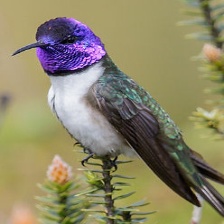
Species: ECUADORIAN HILLSTAR
Scientific name: OREOTROCHILUS CHIMBORAZO
ImageNet parent category: hummingbird